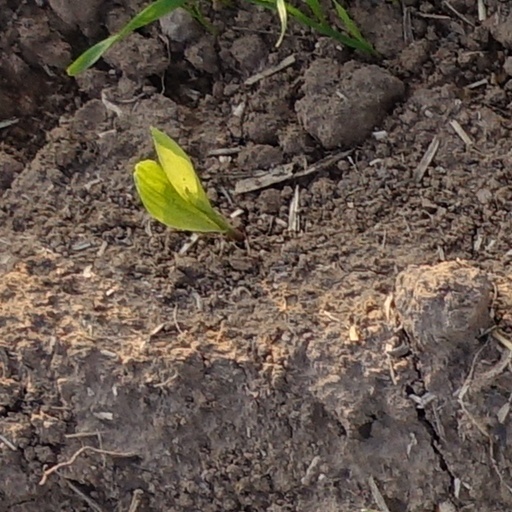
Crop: wheat